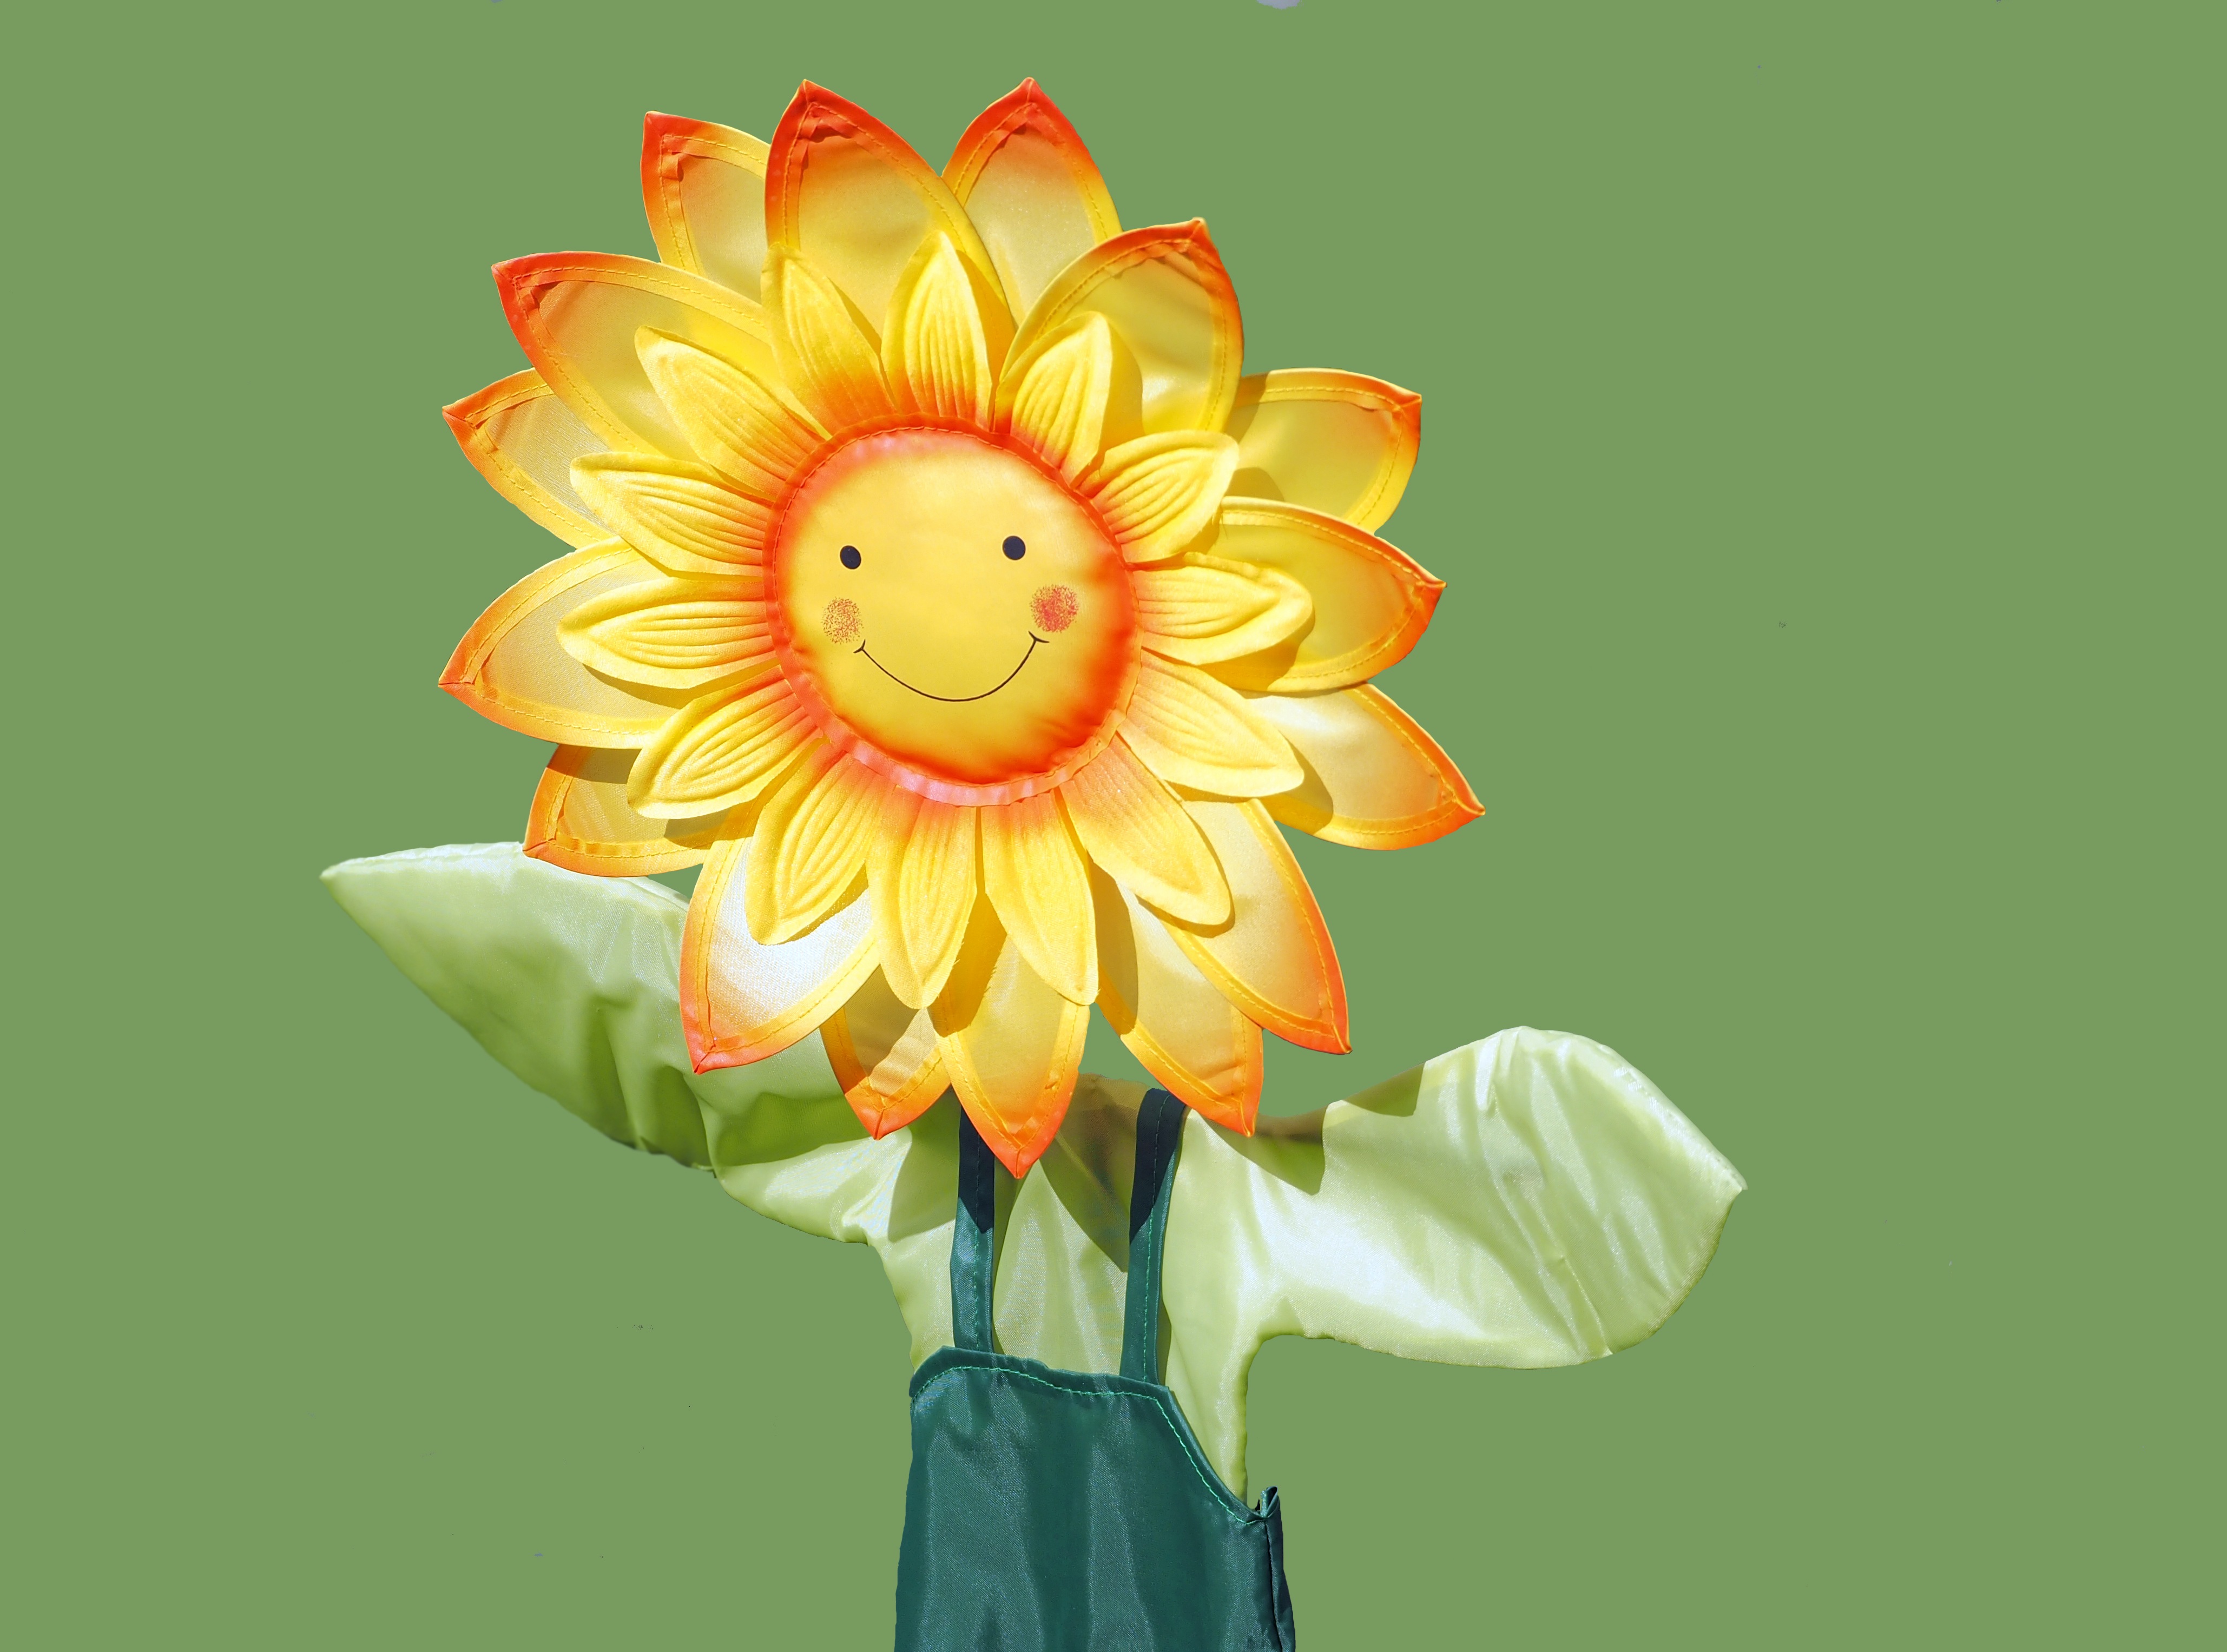
nature, plant, flower, petal, live, yellow, flora, sunflower, illustration, gerbera, flowering plant, daisy family, flower bouquet, cut flowers, plant stem, land plant